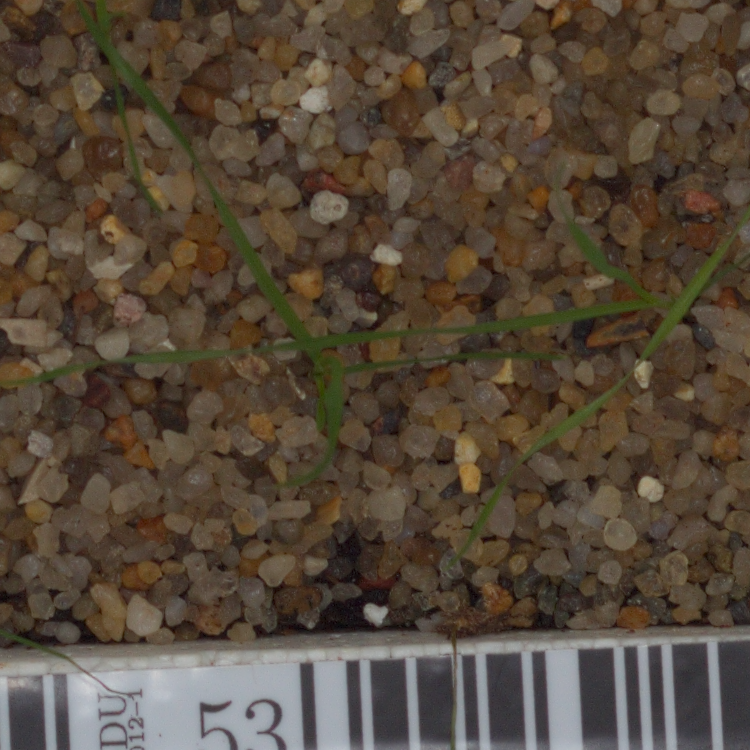
Label: loose_silkybent